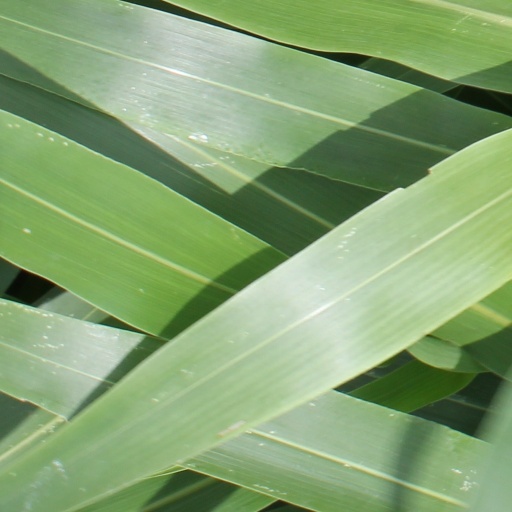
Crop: sorghum